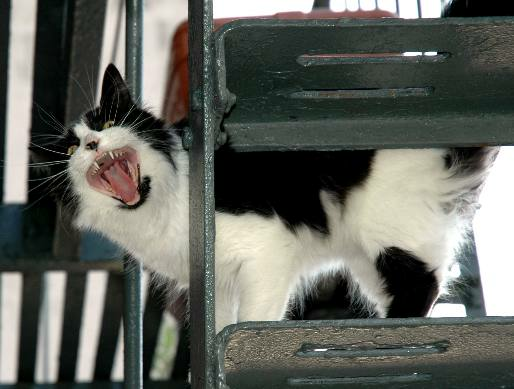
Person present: No